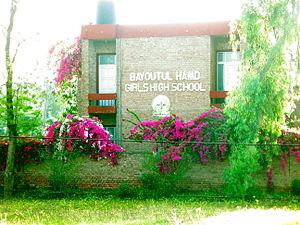
Le district de Chiniot est une subdivision administrative de la province du Pendjab au Pakistan. Elle est constituée autour de sa capitale Chiniot, elle-même située à moins de quarante kilomètres de Faisalabad, troisième plus grande ville du pays.